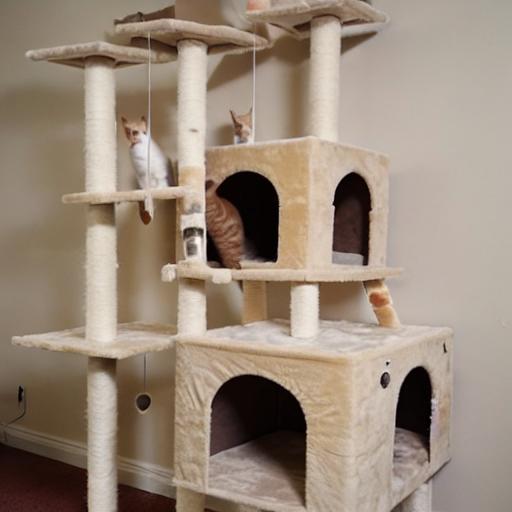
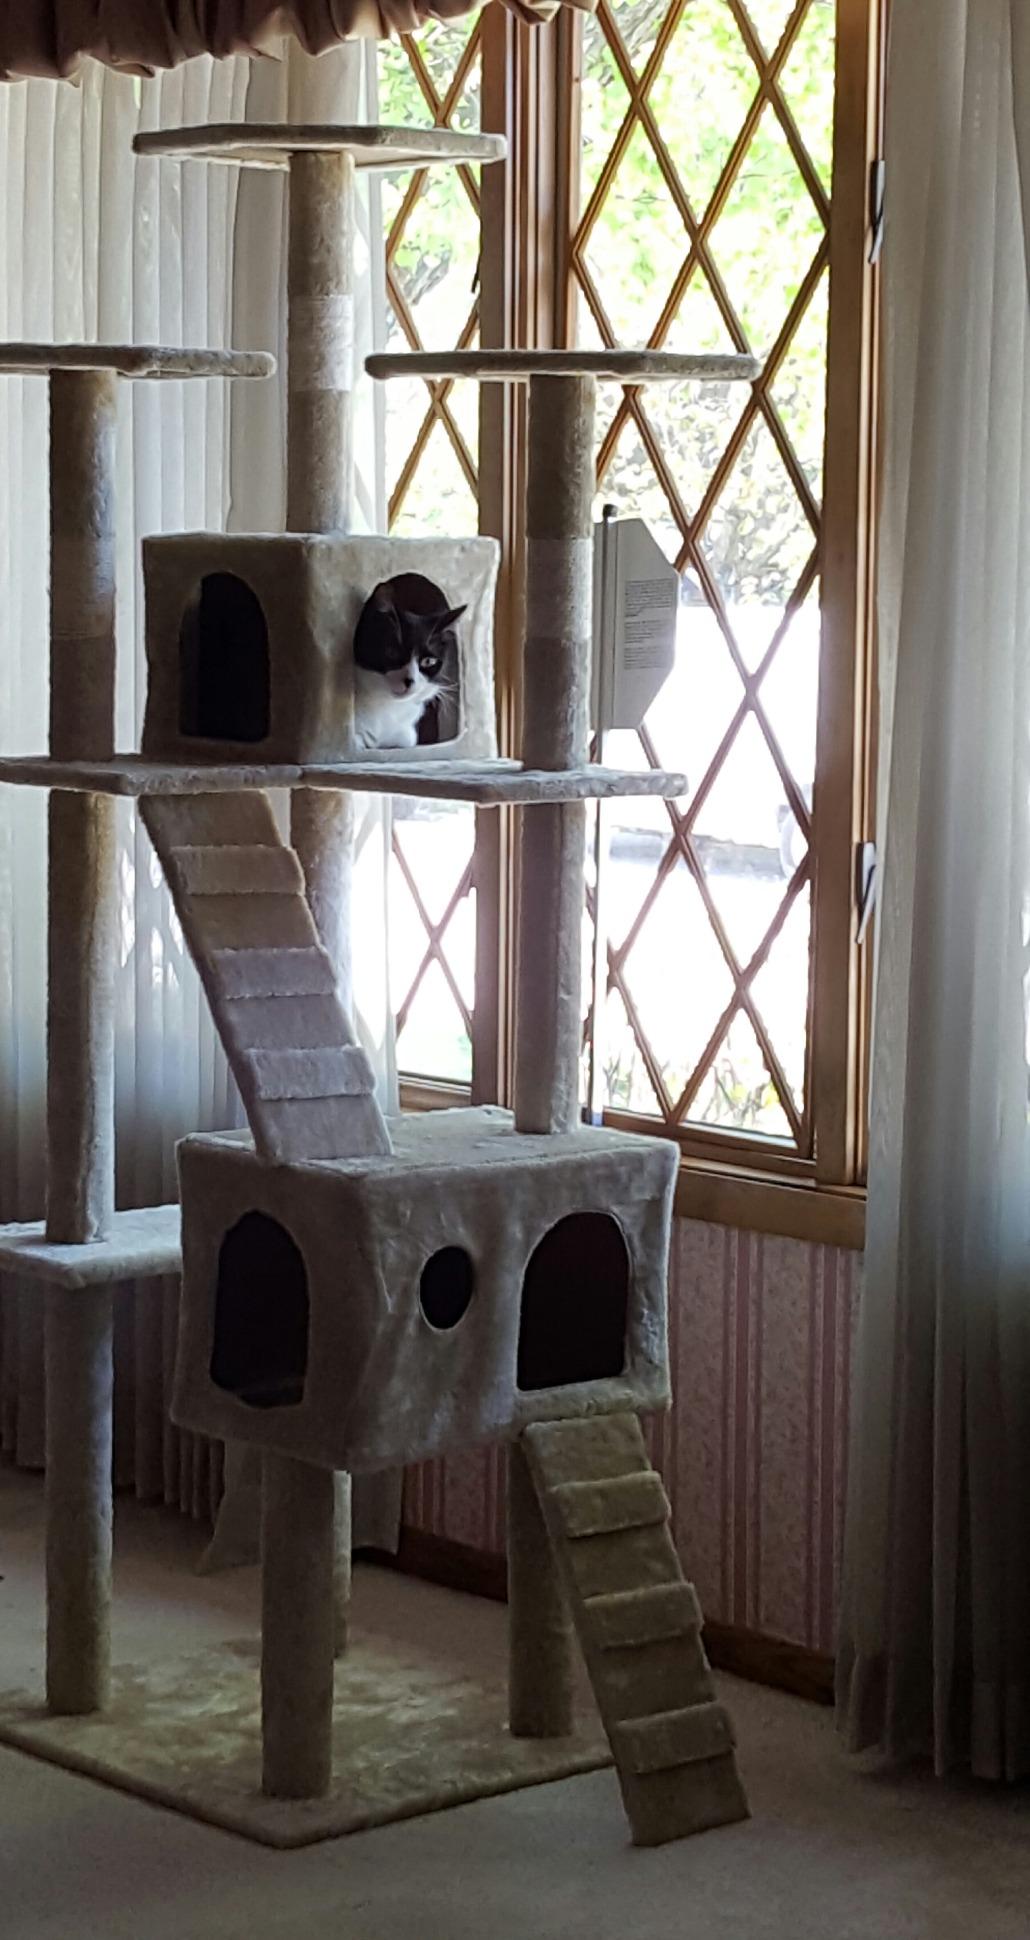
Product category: items_cat tree
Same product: no